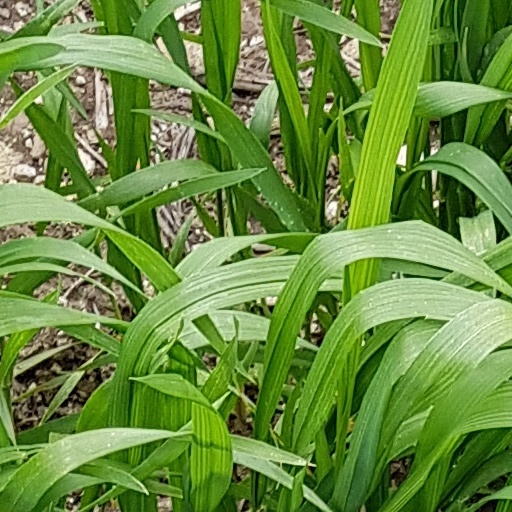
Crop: wheat